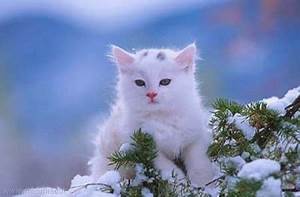
Label: gatto